Howard Lutnick

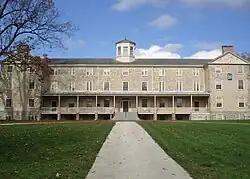
Haverford College, where Lutnick studied (pictured in 2010)

Howard William Lutnick was born on July 14, 1961, on Long Island, New York. He was the second son of Solomon and Jane (née Lieberman) Lutnick. Solomon was a professor of history at Queens College, City University of New York, while Jane was a painter and sculptor who taught at the C.W. Post Campus of Long Island University. Lutnick is of Jewish descent. He was raised in Jericho, New York, and attended Jericho High School. In February 1978, during Lutnick's junior year, Jane died of lymphoma. Lutnick attended Haverford College as a Division III tennis recruit. In his first week of classes, Solomon died of a chemotherapy drug overdose, having suffered colon cancer that had metastasized to his lungs. Robert Stevens, the president of Haverford College, offered to waive his fees to the university. At Haverford, Lutnick became captain of the tennis team. He graduated in 1983 with a degree in economics.